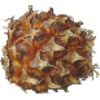
Label: Pineapple Mini 1